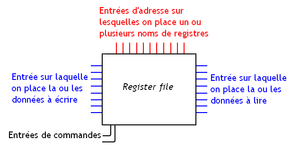
Banc de registre
Dans un processeur, un banc de registres est une mémoire interne au processeur, dans laquelle sont rassemblés certains des registres du processeur. En anglais, on parle de register file.